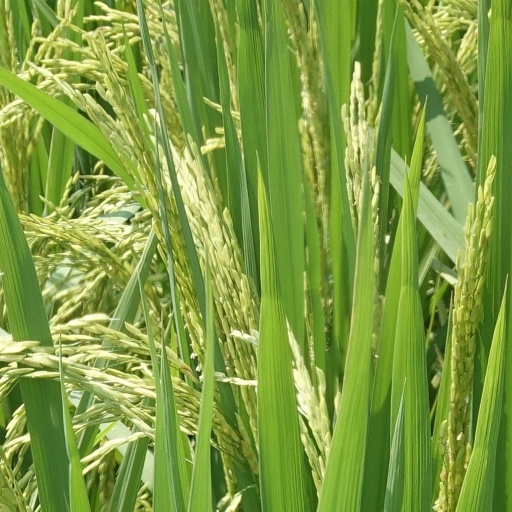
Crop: rice